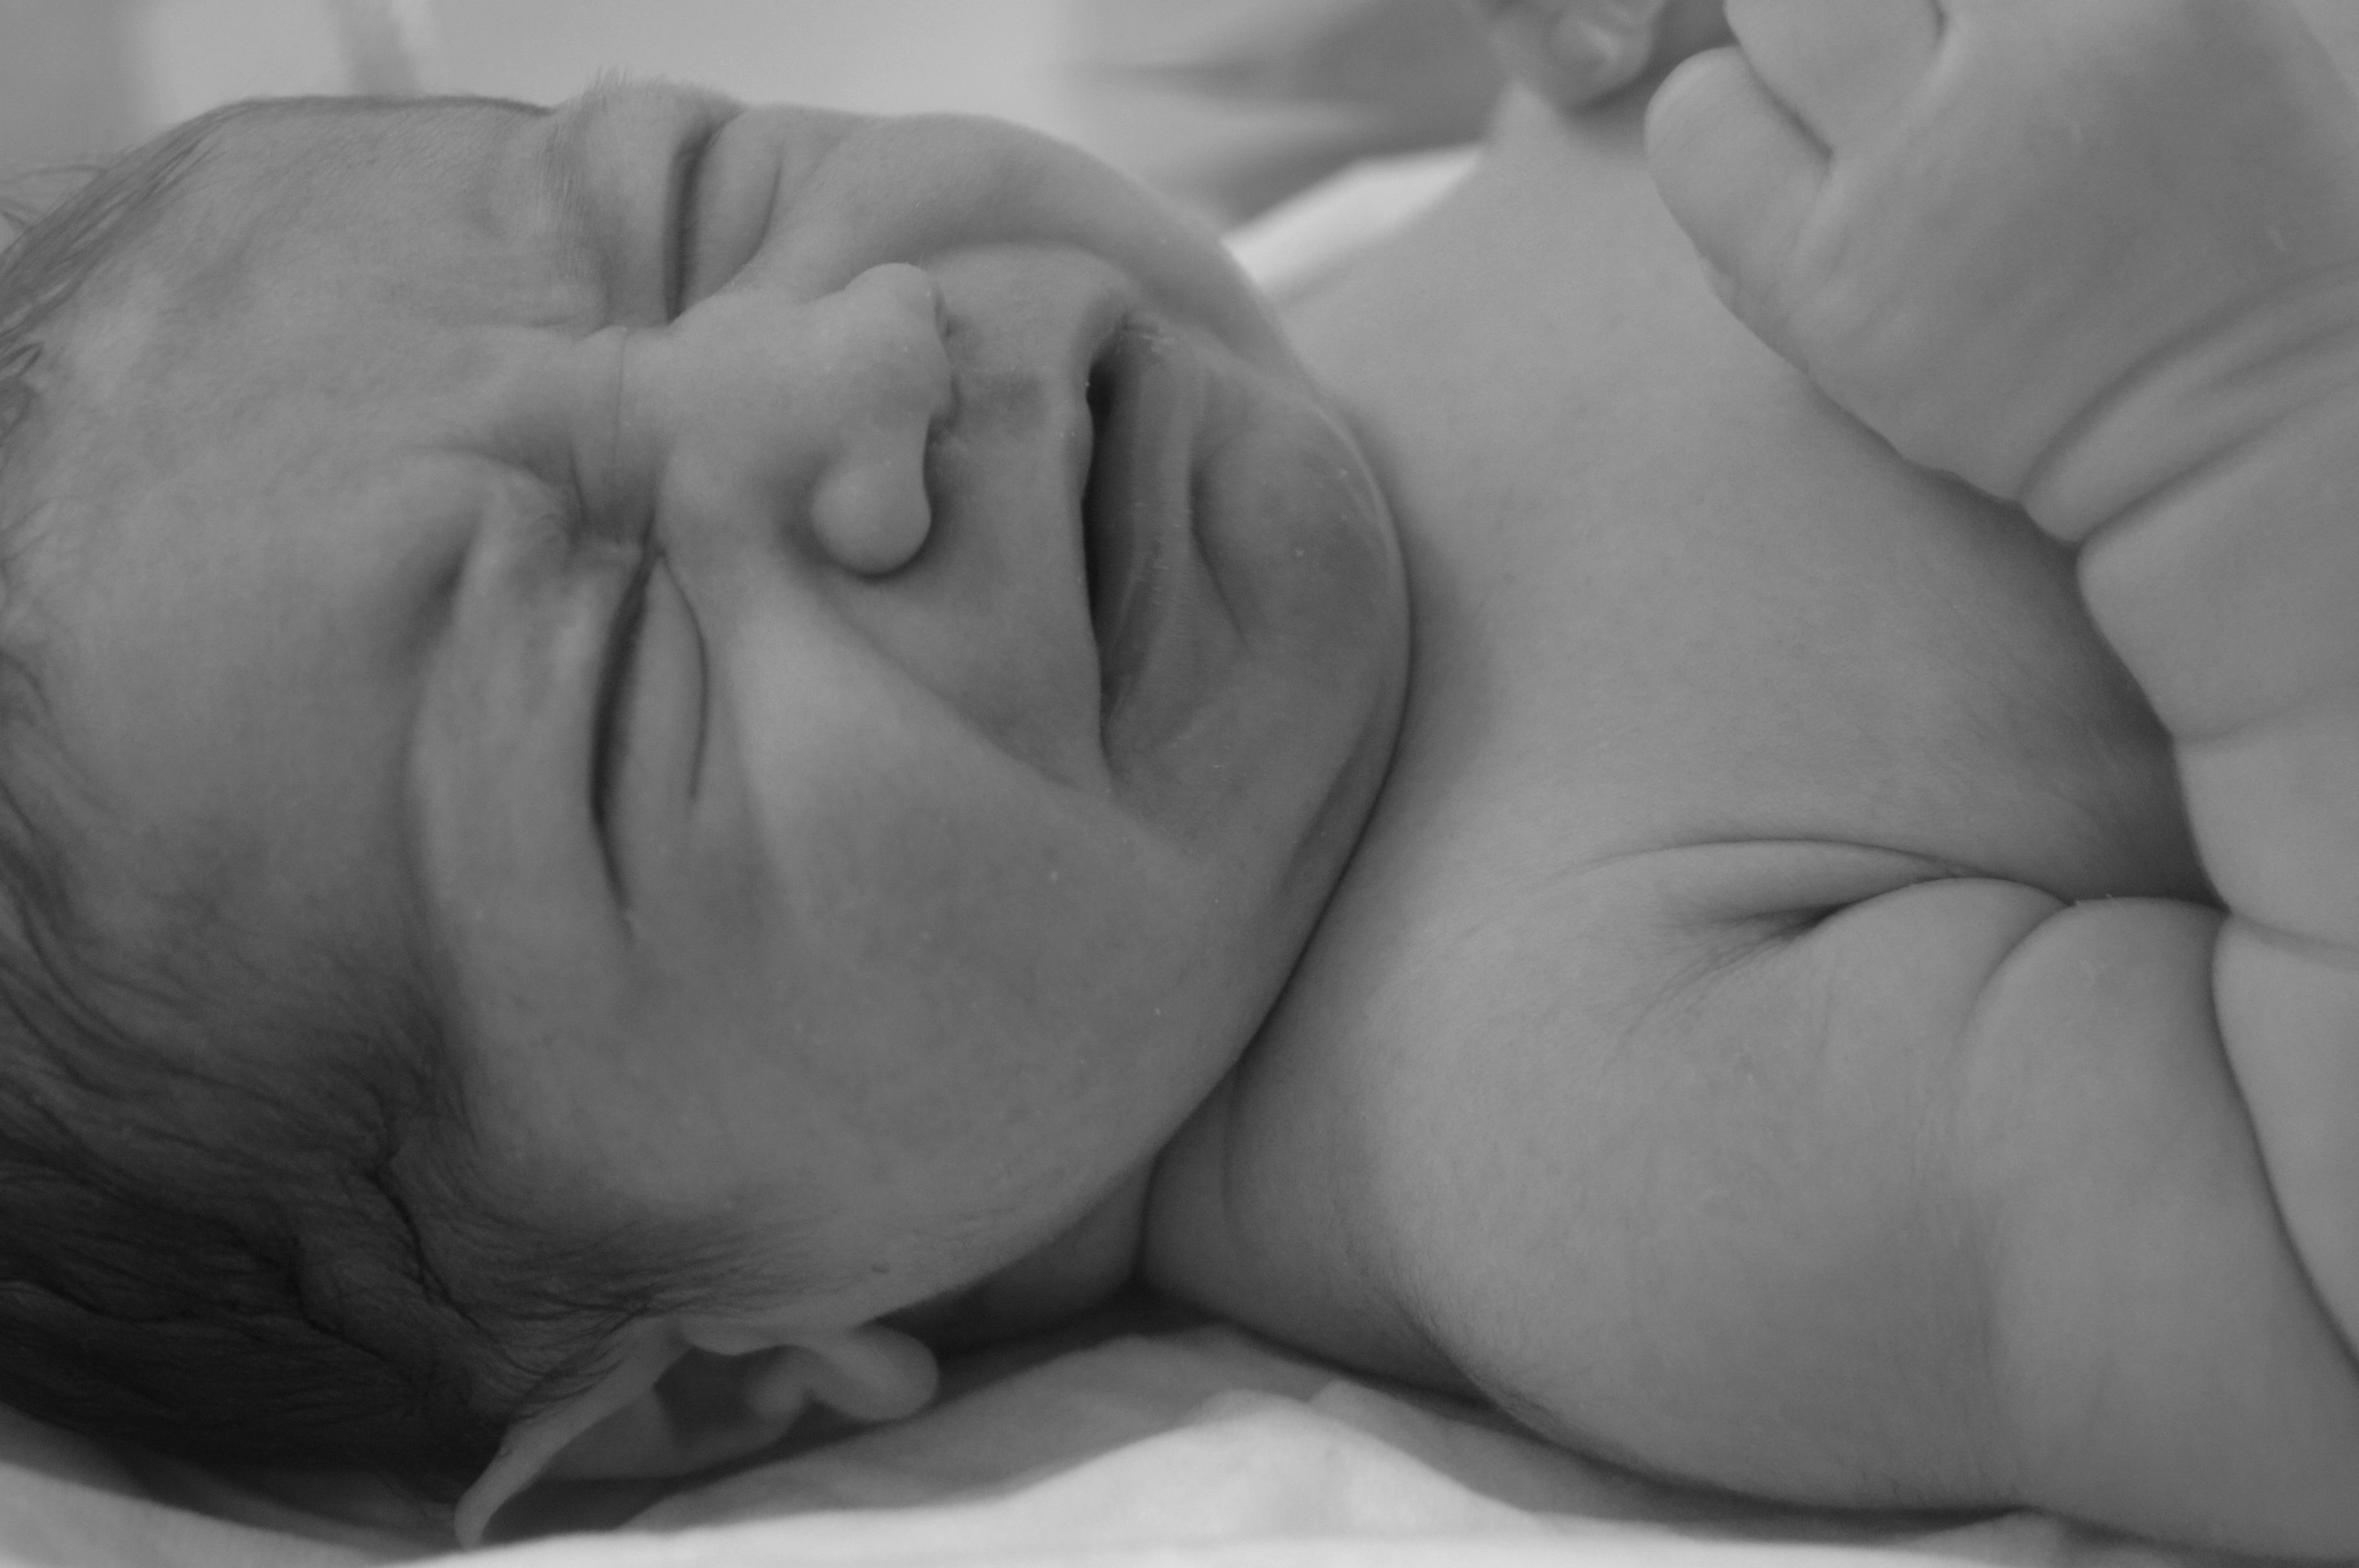
hand, person, black and white, photography, photo, male, portrait, child, monochrome, muscle, chest, close up, human body, face, sleep, infant, newborn, eye, just, organ, emotion, before, born, birth, interaction, sense, bimbo, monochrome photography, portrait photography, human action